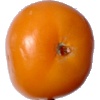
Label: Tomato Yellow 1